A Sea Cave Near Lisbon

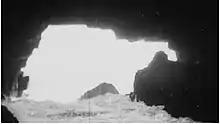
Screenshot from the film

A Sea Cave Near Lisbon is an 1896 British short silent actuality film, directed by Henry Short, featuring a view looking out to sea through the Boca do Inferno (Hell's Mouth) cave near Lisbon, with waves breaking in. The film was popular with audiences and received positive reviews.